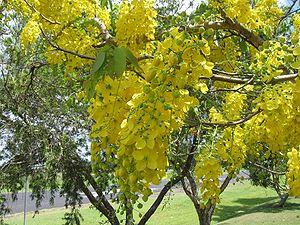
Cassia est un genre de la famille des Caesalpiniaceae dans la classification classique de Cronquist, ou de la famille des Fabaceae, sous-famille des Caesalpinioideae dans la classification phylogénétique APG II.